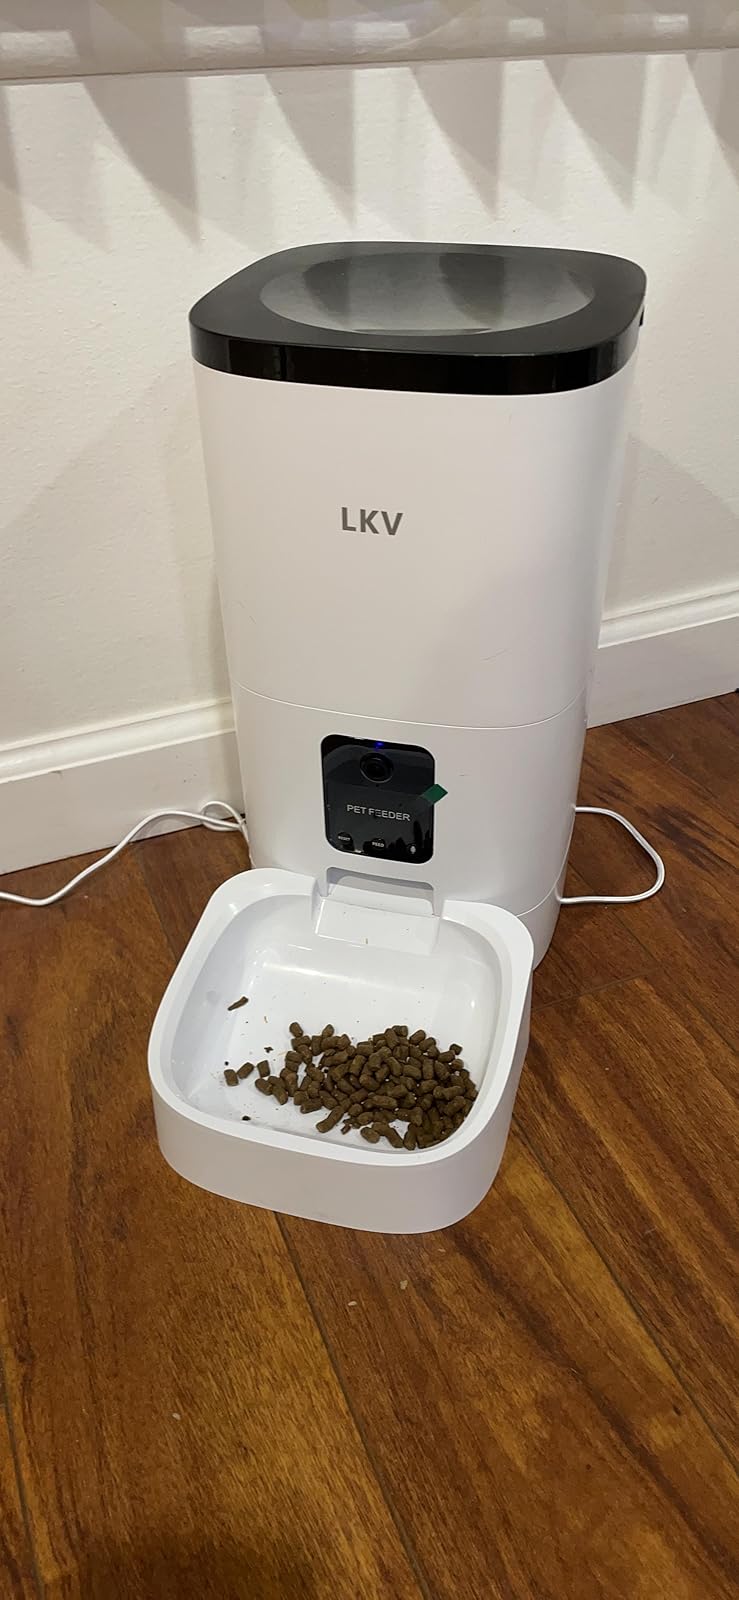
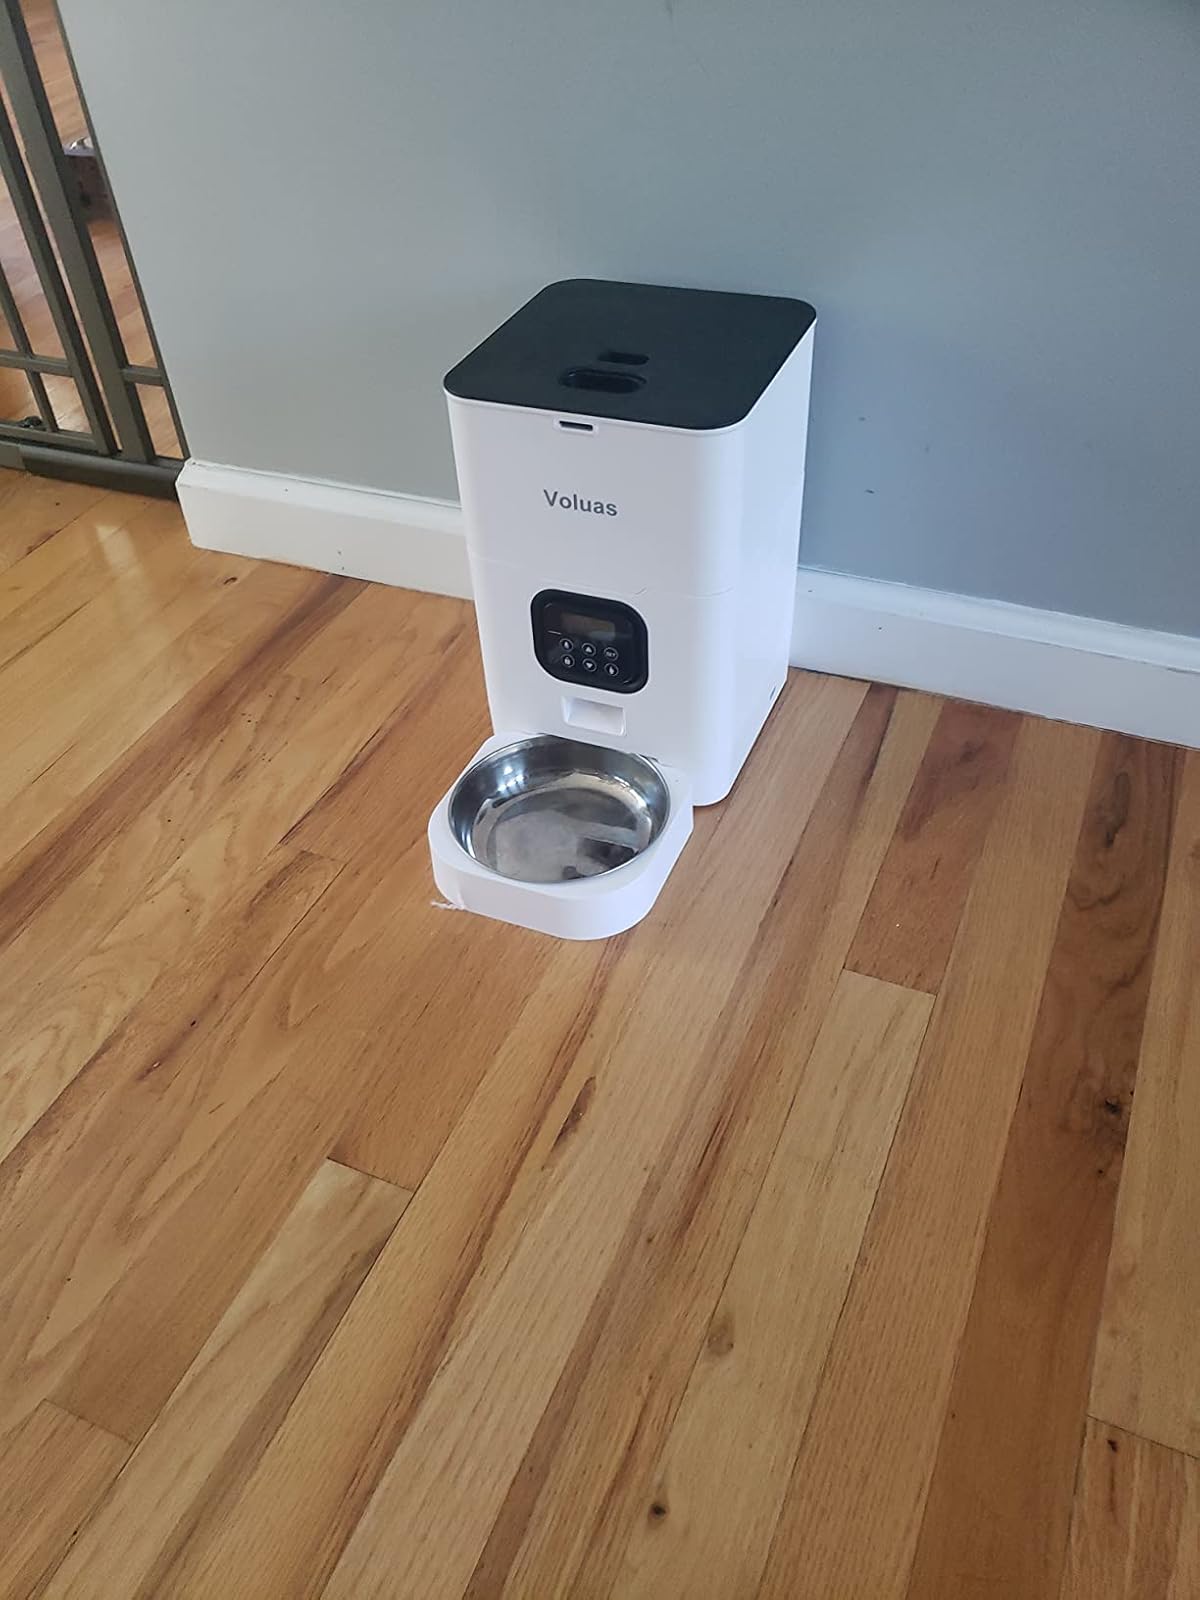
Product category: items_feeder
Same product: no